FC Uttar Bongo

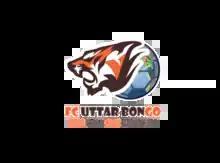

FC Uttar Bongo is a Bangladeshi football club based on Kurigram. It currently plays in Dhaka Third Division Football League, the third tier of football in Dhaka and the fifth-highest tier overall in the Bangladeshi football league system.